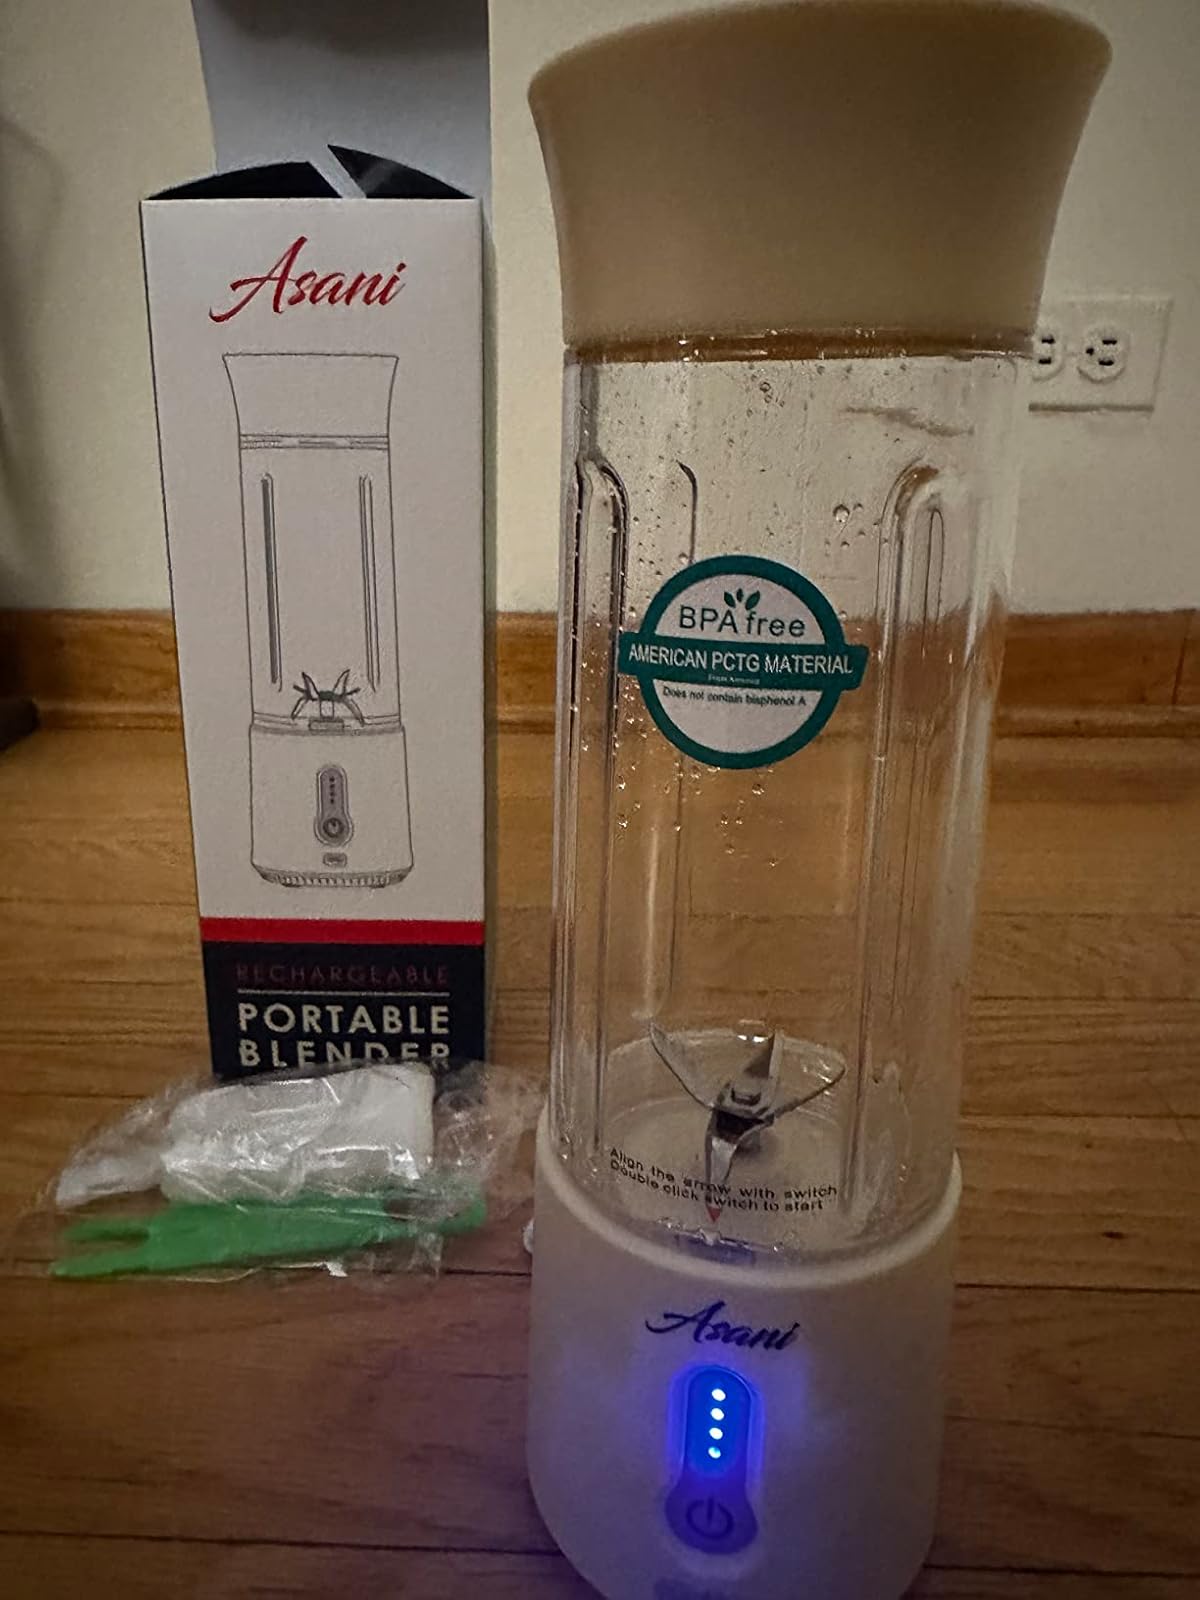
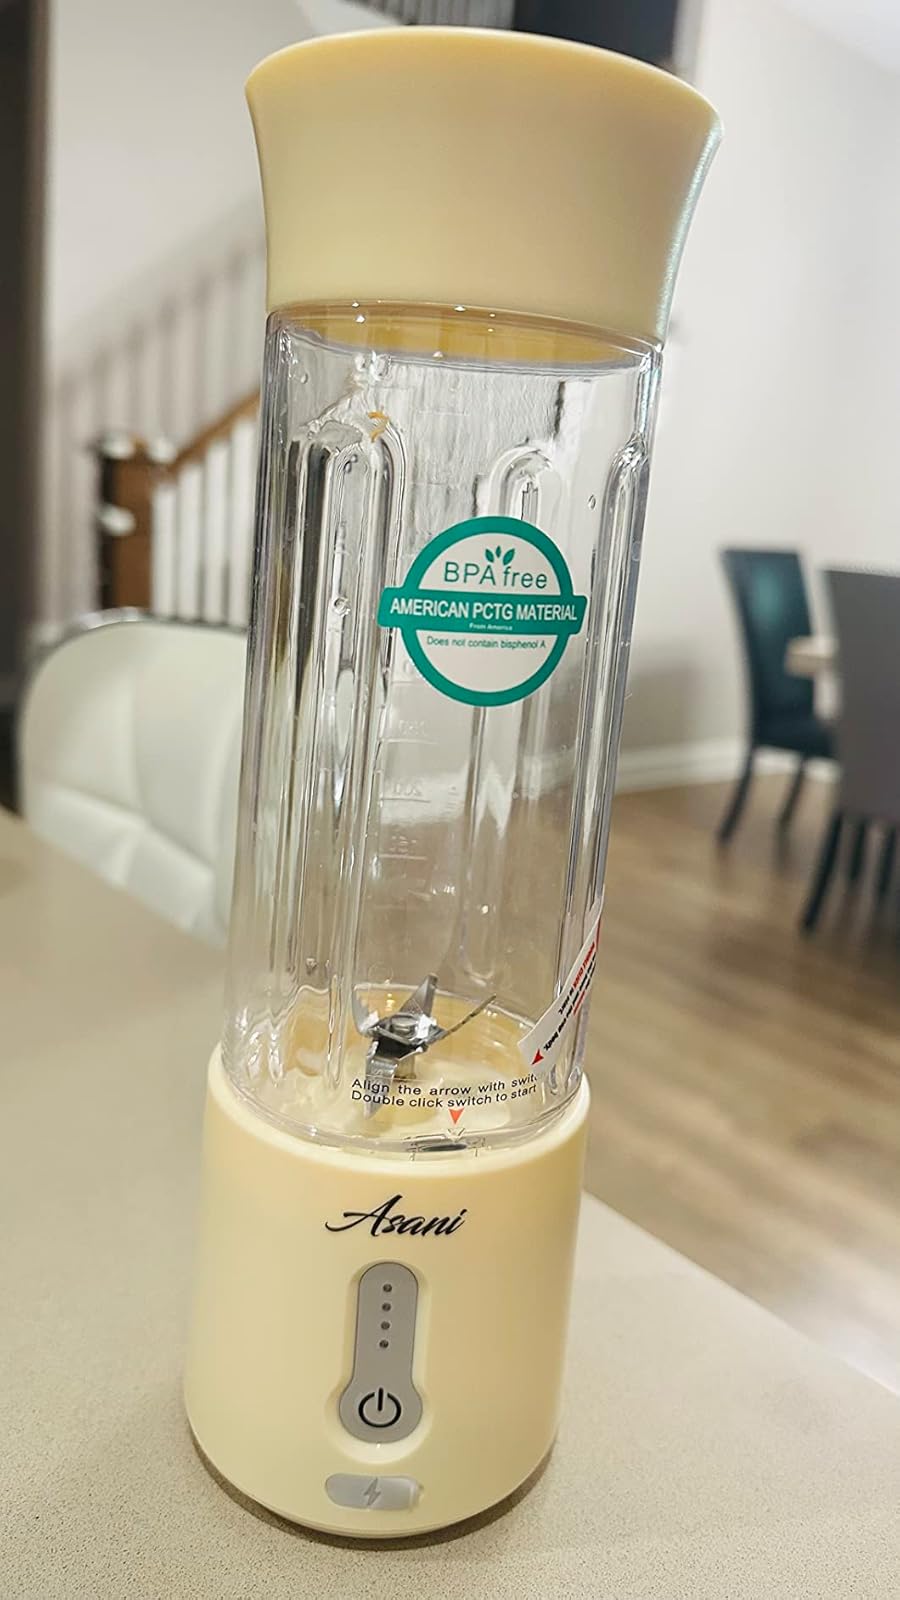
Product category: items_blender
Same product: yes